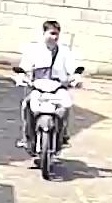
person-with-helmet: 0
person-without-helmet: 1